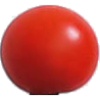
Label: Tomato Cherry Red 1